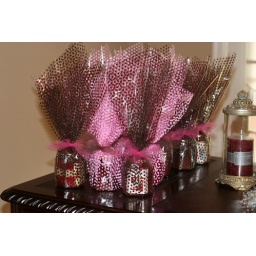
Candles wrapped in pink and brown